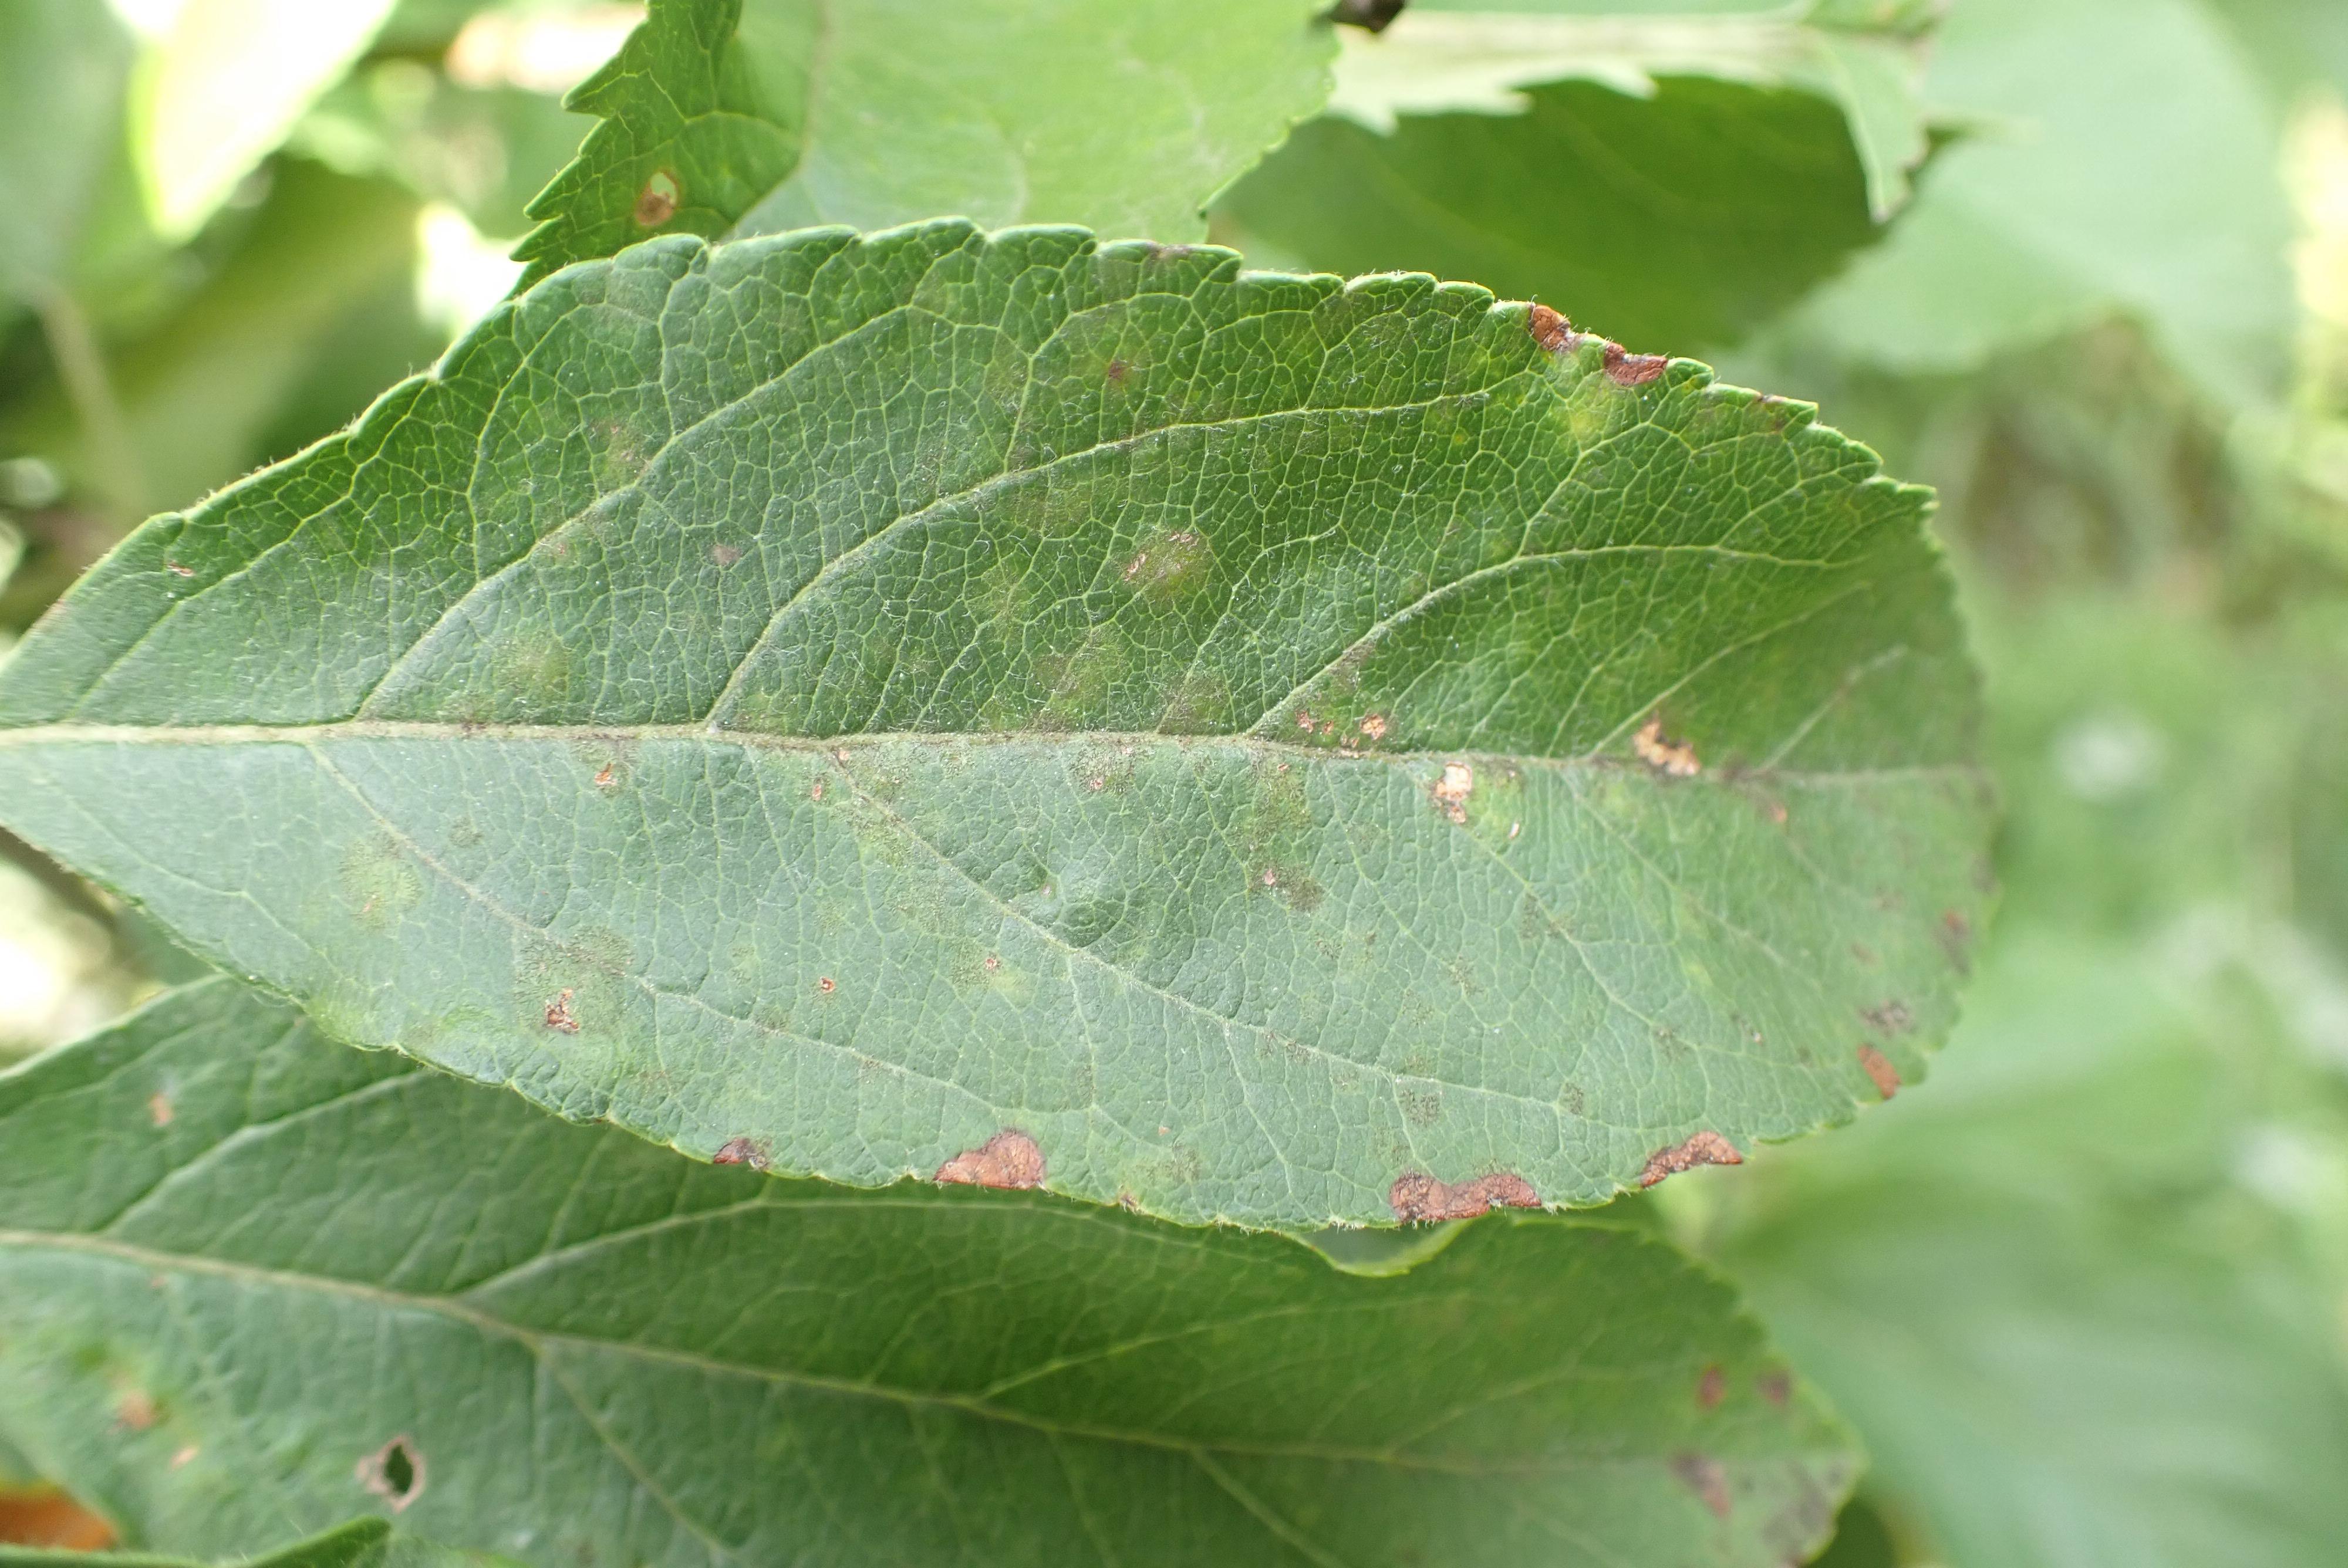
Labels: scab, frog_eye_leaf_spot